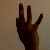
The image shows a hand gesture representing the number 9 in Indian Sign Language.